Military chaplain

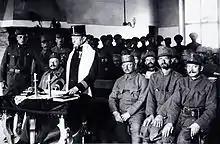
Austrian Jewish military service during WWI (1914–18).

Besides the Military Rabbinate of Israel, today, military rabbis serve throughout several countries of the world, most notably in the US military forces, and various European armies.